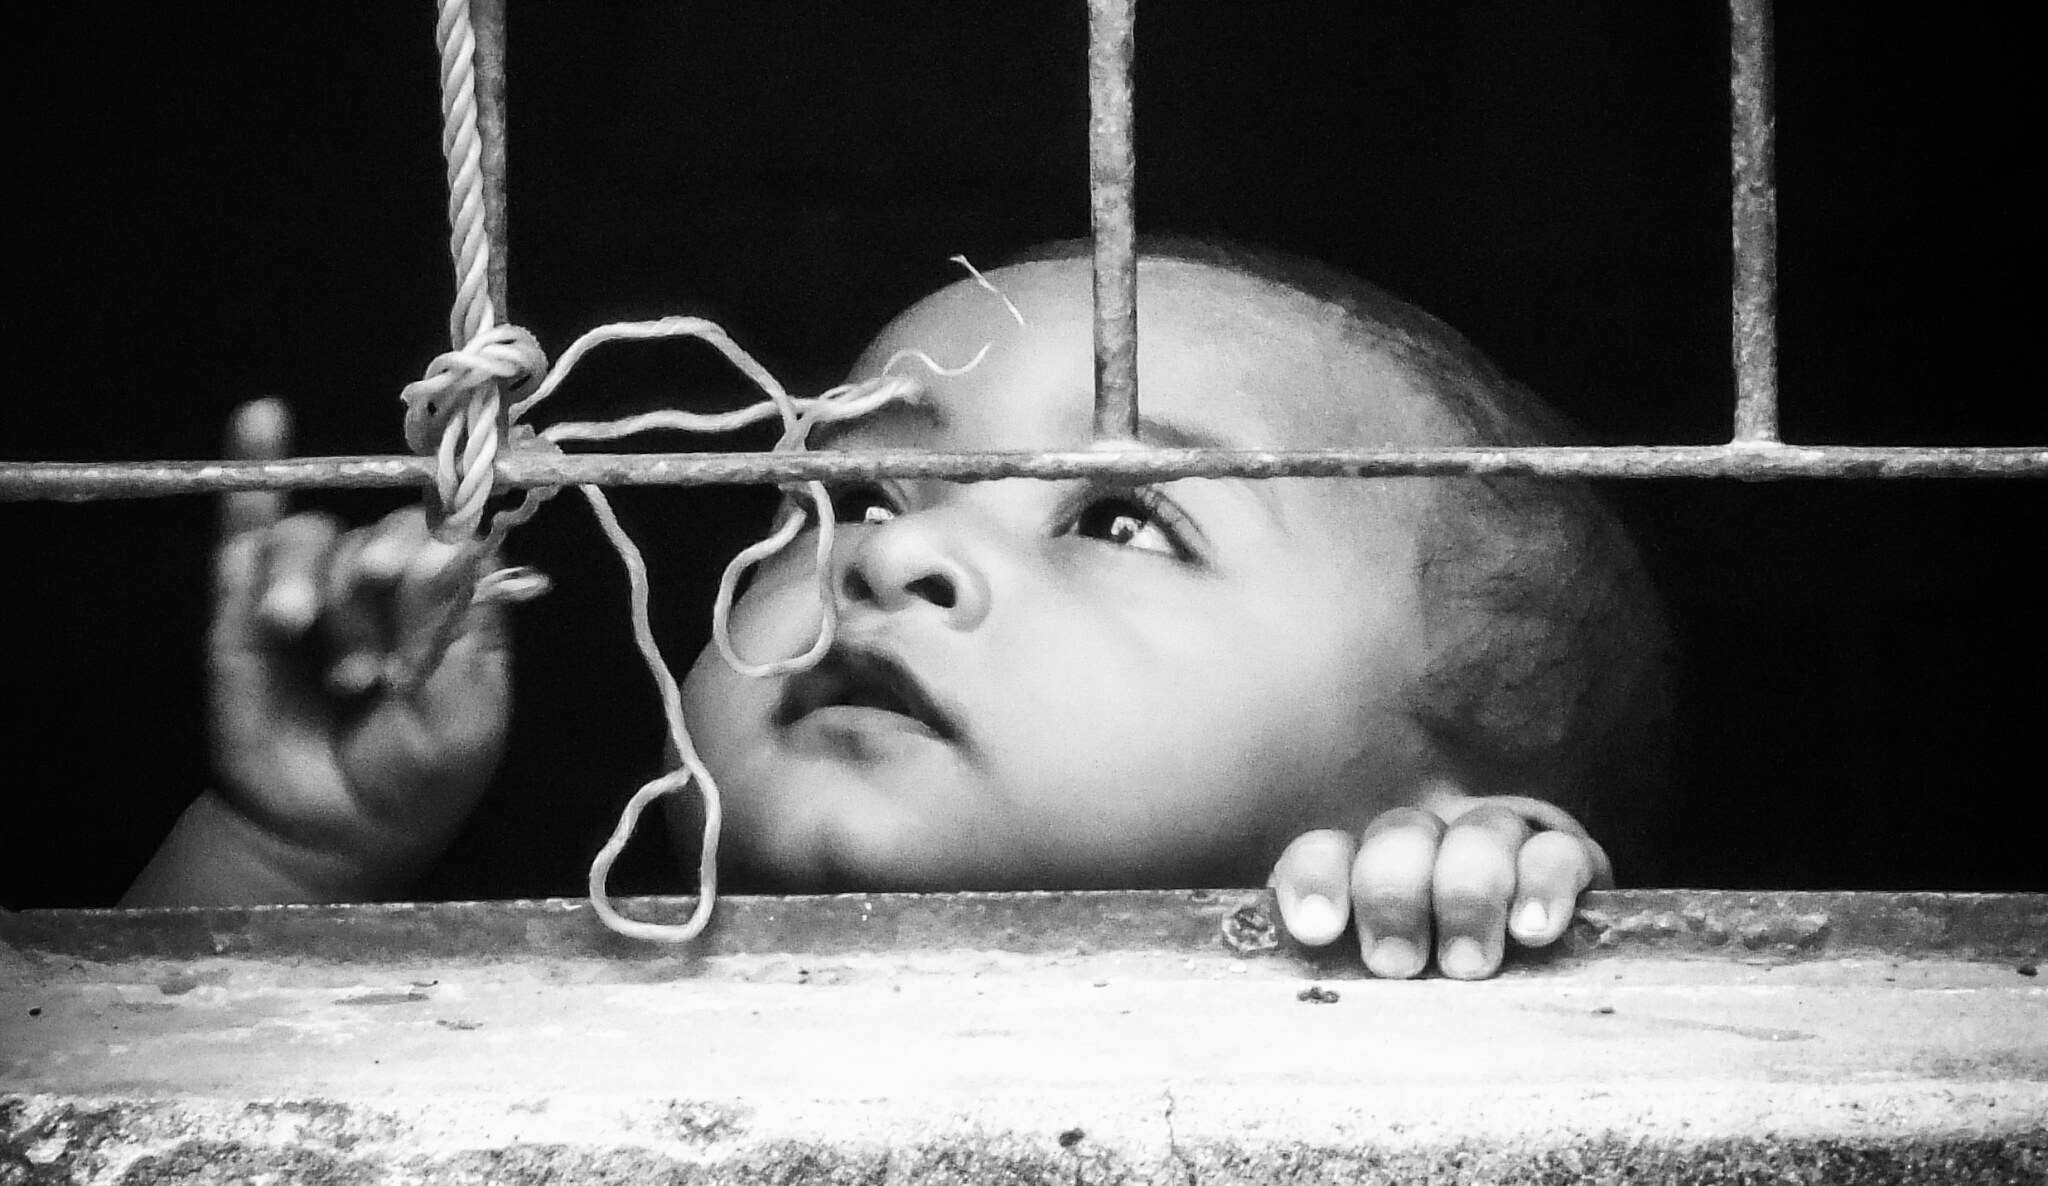
baby, window, home, city, street, dhaka, face, nose, cheek, lip, photograph, mouth, black, human, flash photography, eyelash, black and white, gesture, style, toddler, monochrome, monochrome photography, people, child, fence, beauty, happy, snapshot, darkness, close up, fun, stock photography, still life photography, sitting, portrait photography, portrait, play, room, symmetry, nail, flooring, photography, chain link fencing